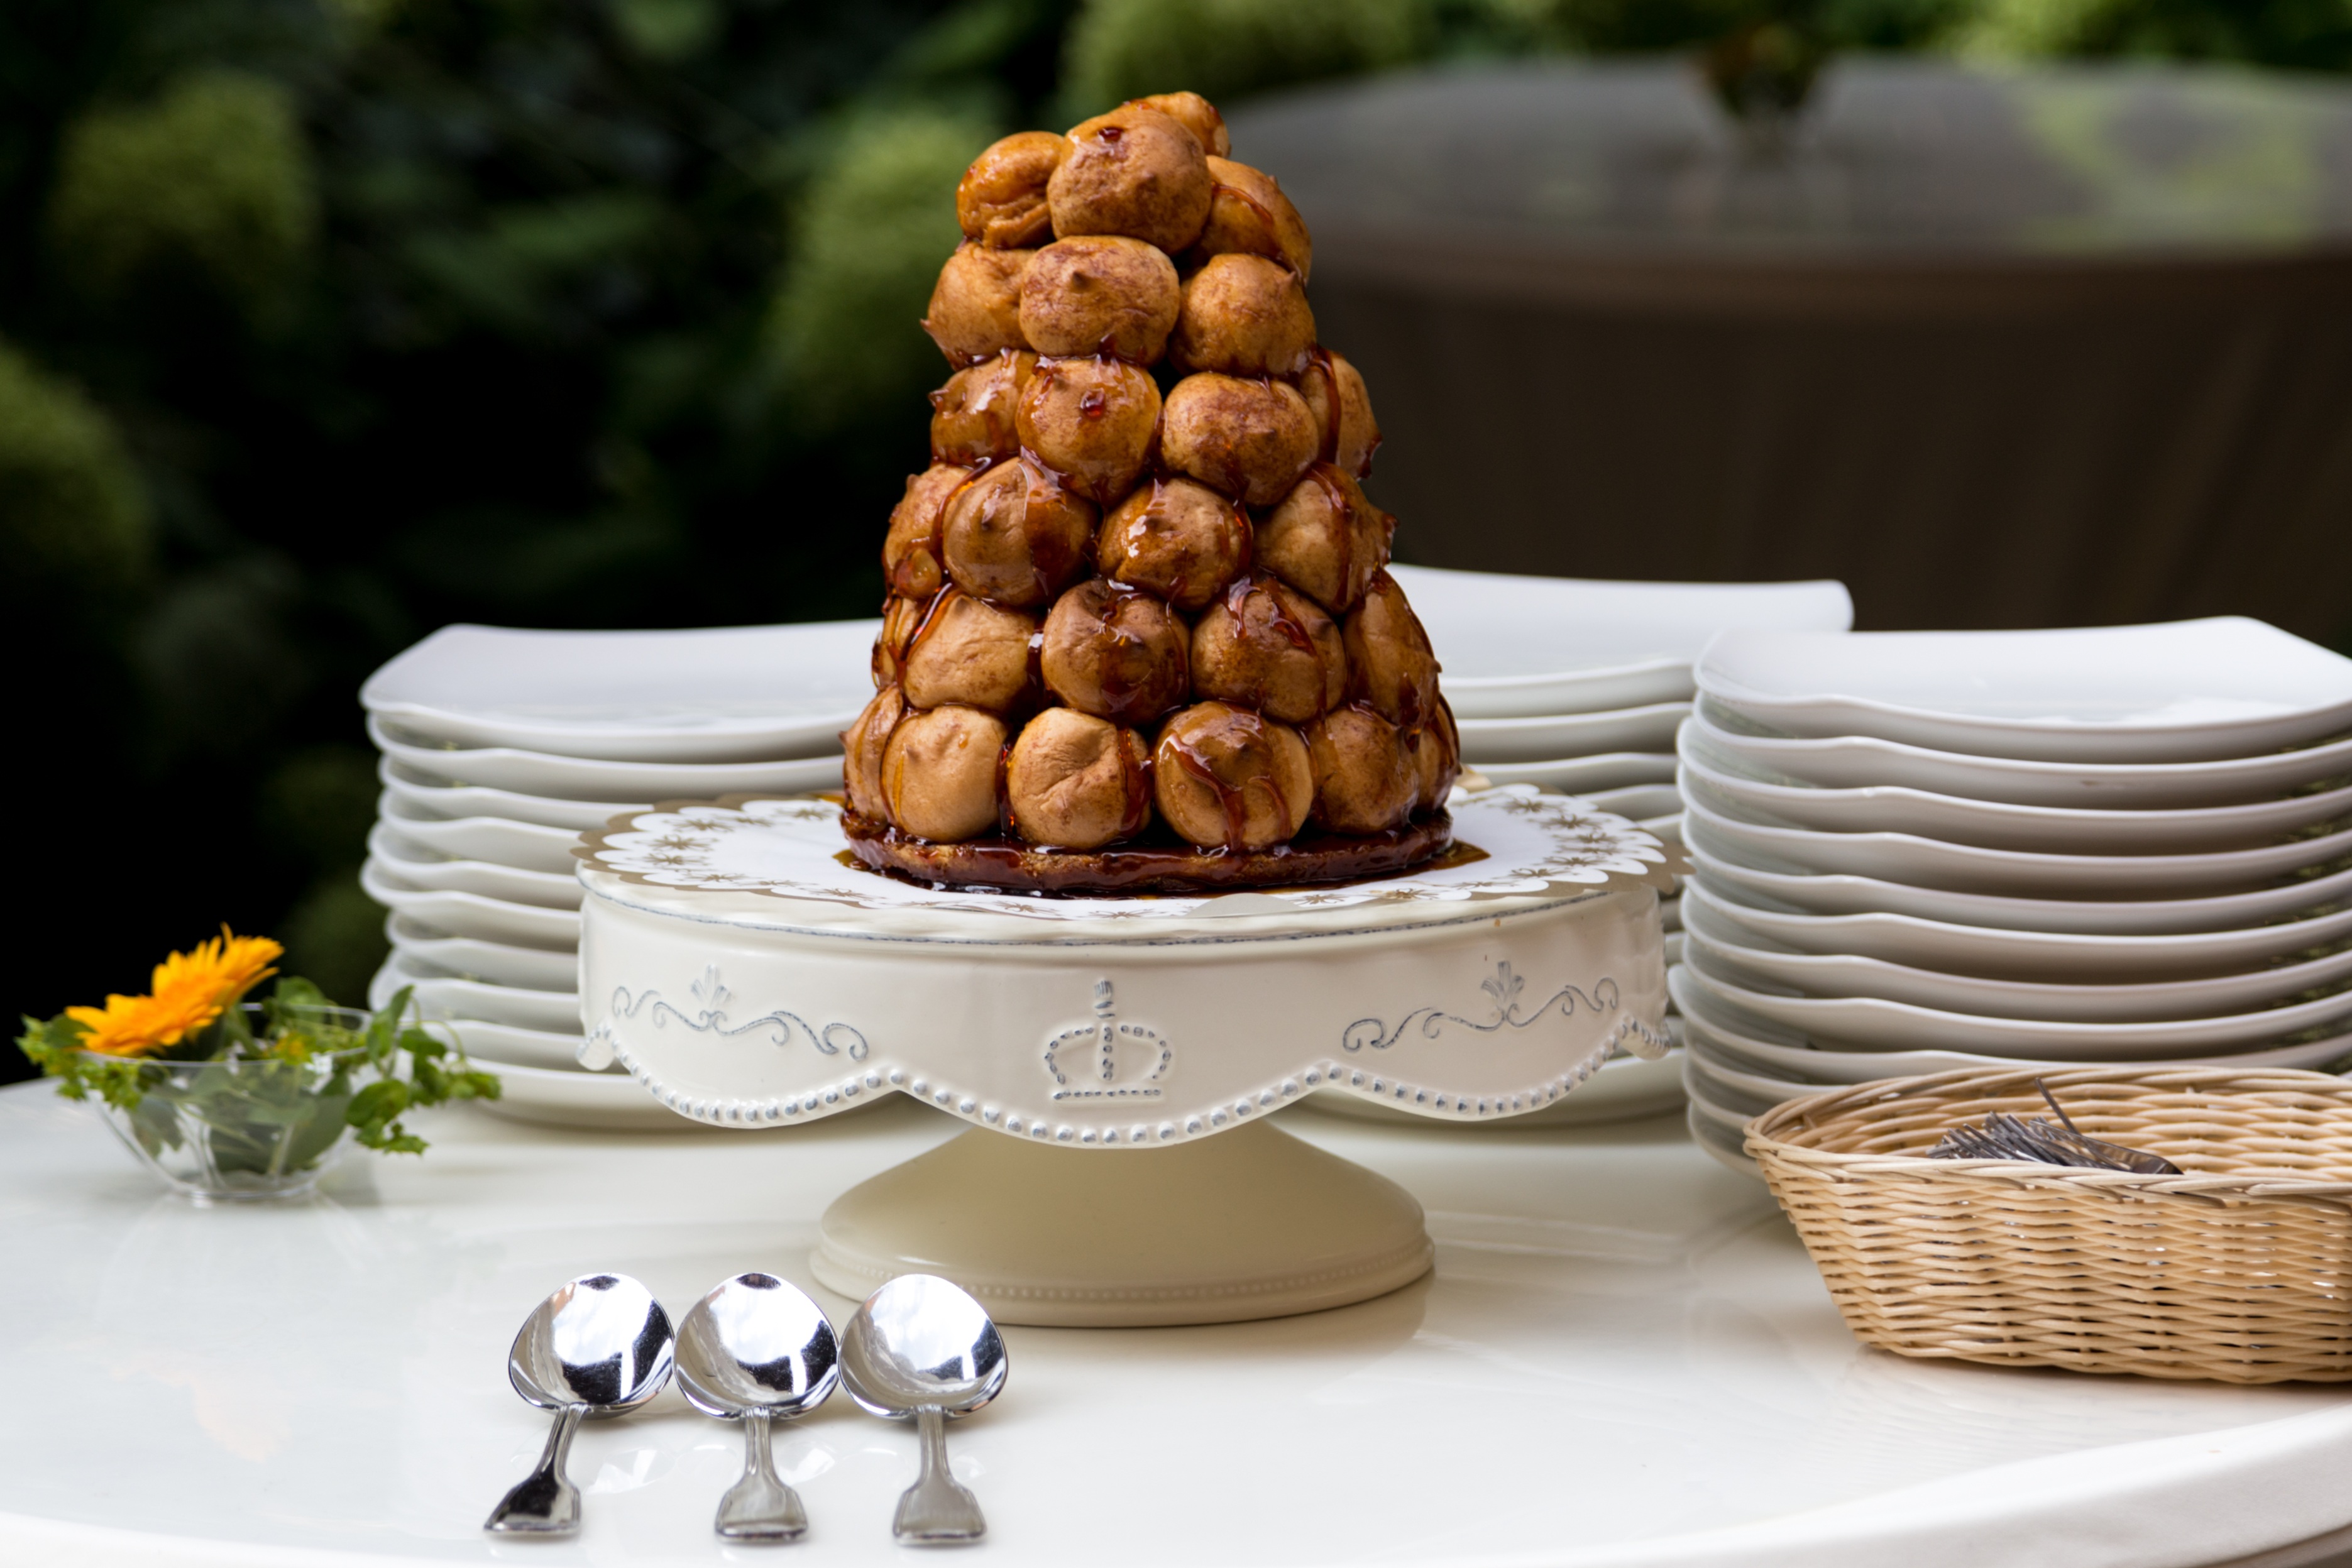
fruit, dish, meal, food, produce, dessert, wedding, caramel, cake, bake, cream puff, opzat, croquembouche